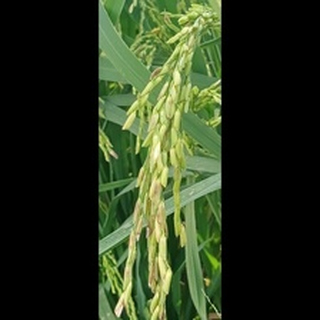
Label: healthy_rice